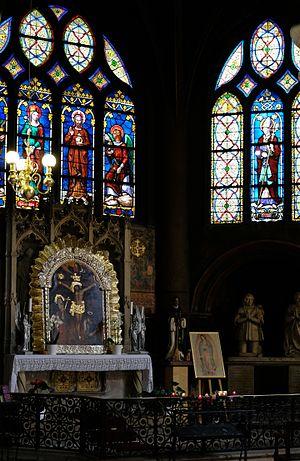
Église Saint-Germain-l'Auxerrois (chapelle Saint-Vincent, Saint-Germain, dite ""des saints-patrons, décorée) - Paris Ier"
L'église Saint-Germain-l'Auxerrois est une église située dans l'actuel Iᵉʳ arrondissement de Paris. Elle fut également appelée église Saint-Germain-le-Rond. Depuis l'Ancien Régime, elle est connue comme la « paroisse des artistes ».